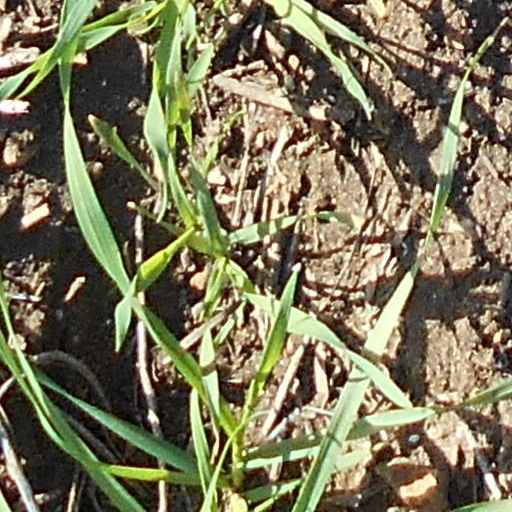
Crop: wheat